Ribera, Agrigento

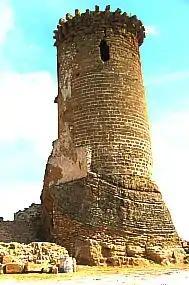
A Tower of Castello di Poggio Diana.

The comune probably rose on the site of the ancient Allava, to which the Byzantine necropolis near the modern town may possibly be attributed. In 1627, Luigi Guglielmo Moncada, Prince of Paternò, founded a new centre named after his wife, Maria Alfan di Ribera; the new centre developed rapidly, thanks to the fertility of the soil and the accessibility of the area.